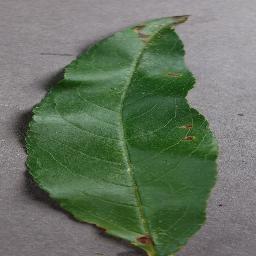
Label: Peach___Bacterial_spot